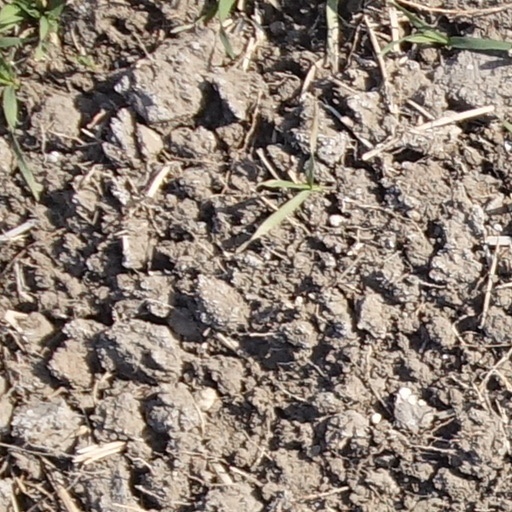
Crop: wheat